Architecture of Scotland

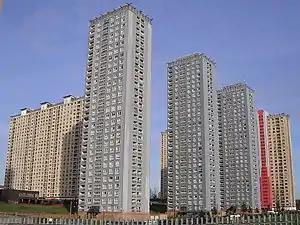
The eight towers of the brutalist Red Road Flats, Glasgow

Neoclassicism continued to be a major style into the nineteenth century. William Henry Playfair (1790–1857) was the designer of many of Edinburgh's neoclassical landmarks in the New Town. Two of his finest works are the National Gallery of Scotland and the Royal Scottish Academy, which are situated in the centre of Edinburgh. However, the figure most associated with the classical style was Alexander "Greek" Thomson (1817–75). Working mainly in Glasgow, he turned away from the Gothic style toward that of the ancient Greeks and Egyptians, as can be seen in the temple and columns that were part of the Caledonia Road Church (1856).